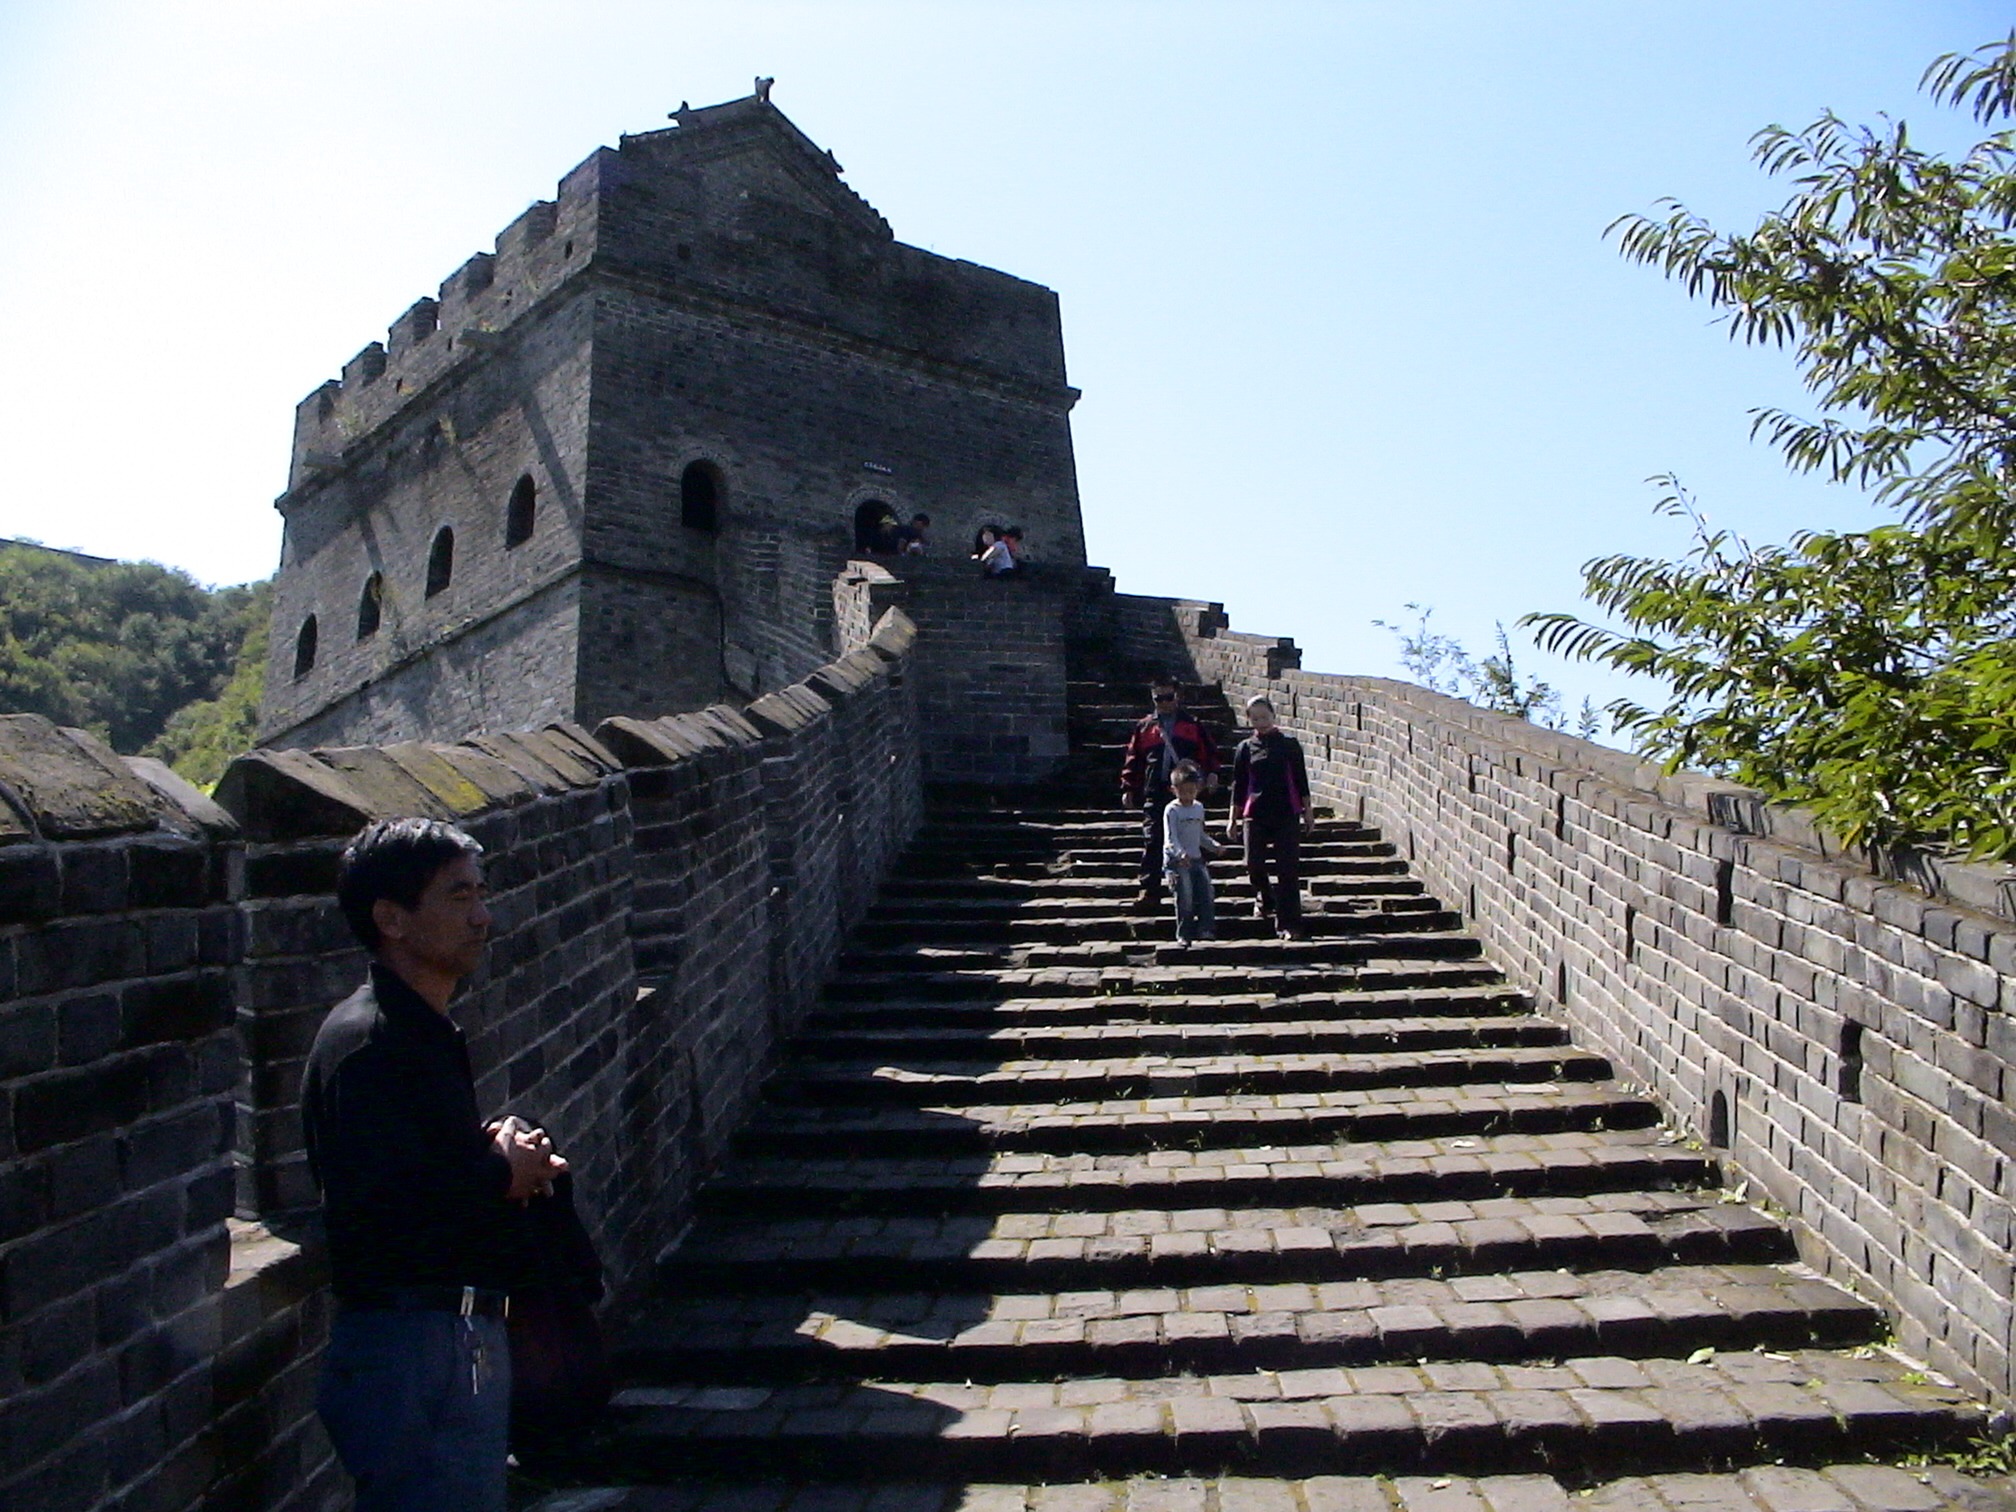
building, vacation, travel, human, fortification, tourism, place of worship, weltwunder, temple, stairs, ruins, great wall of china, unesco, china, rise, personal, tours, archaeological site, world heritage site, historic site, dandong, ancient history, defensive walls